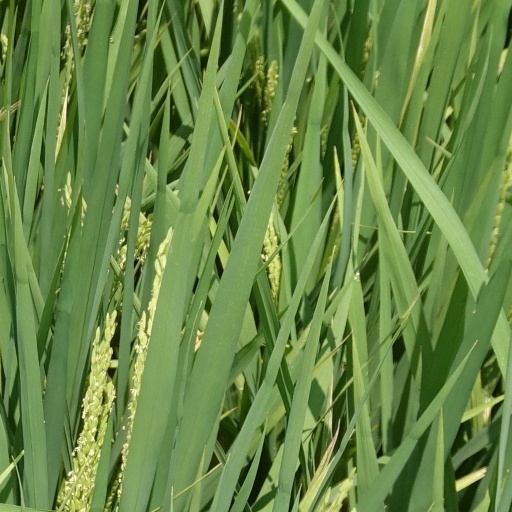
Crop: rice